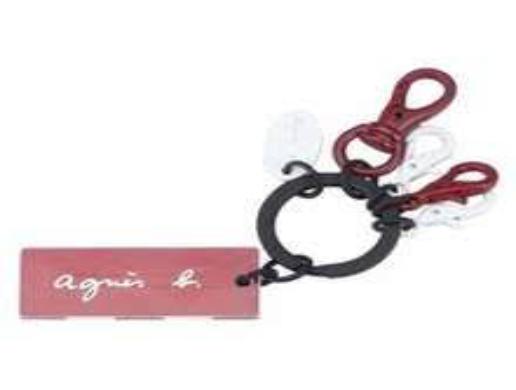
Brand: Agnes b
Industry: Clothes